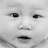
Emotion: neutral